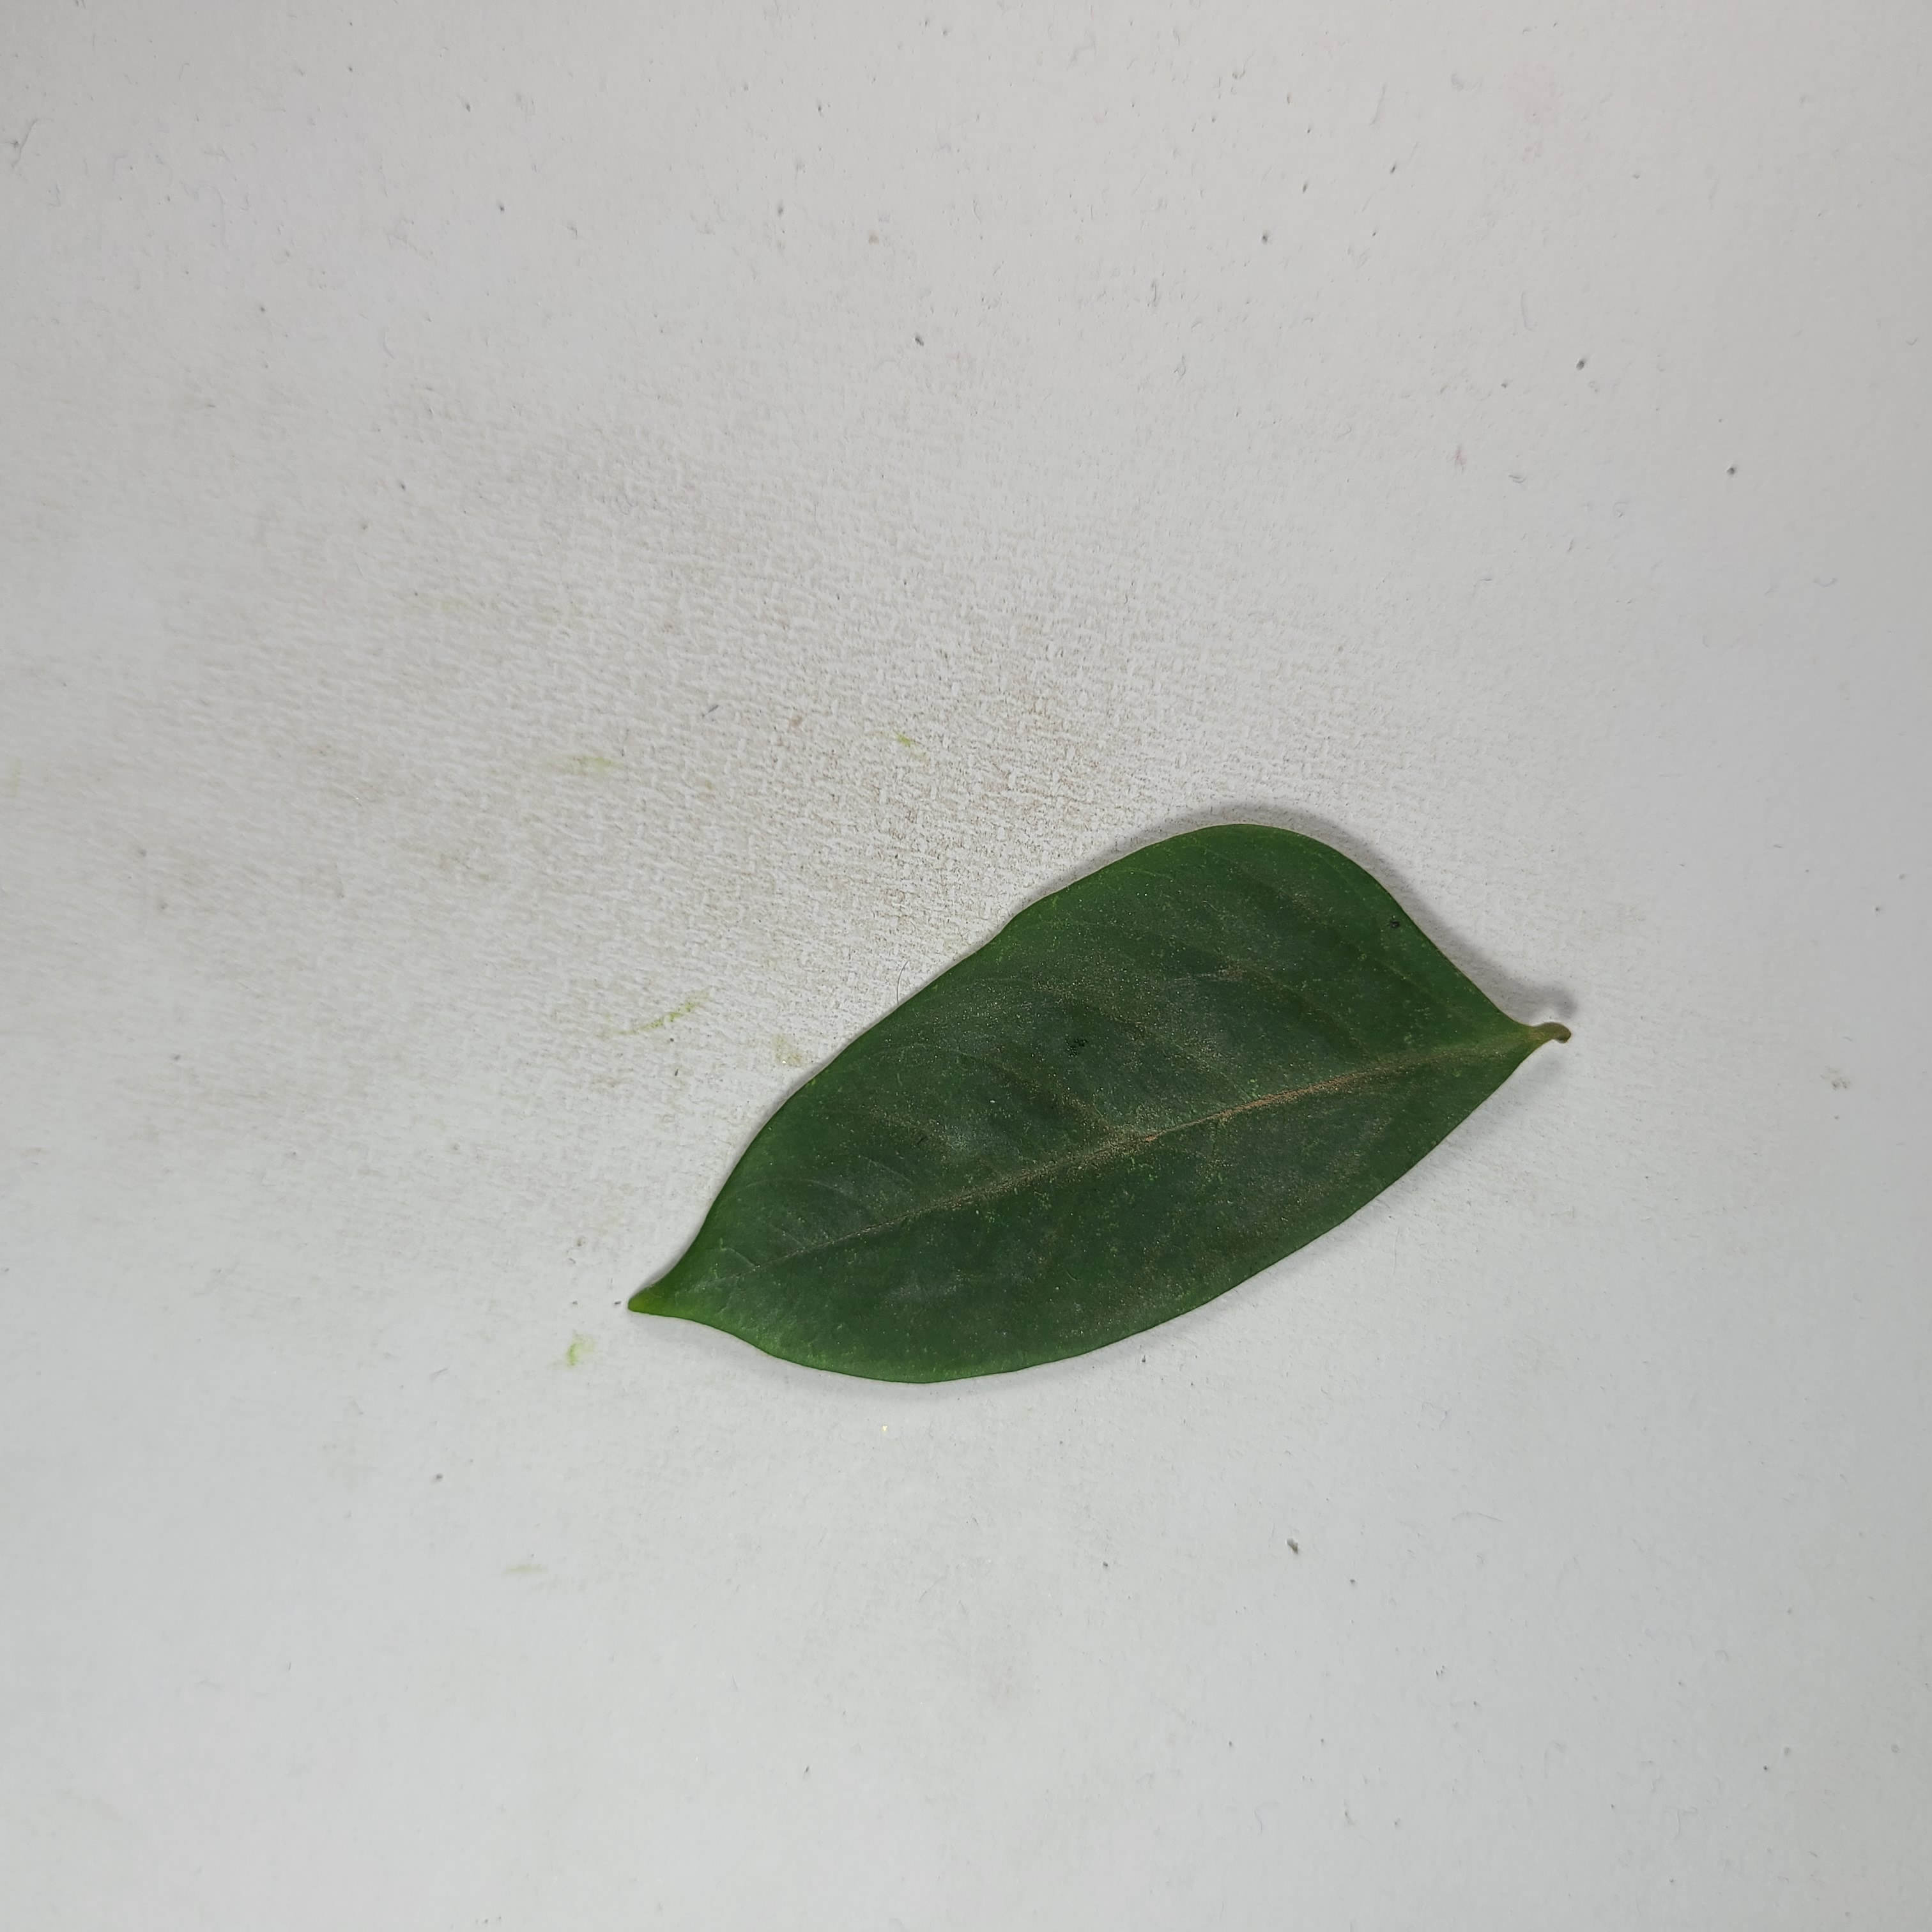
Label: Healthy Leaves